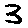
Label: 3